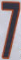
Number: 7